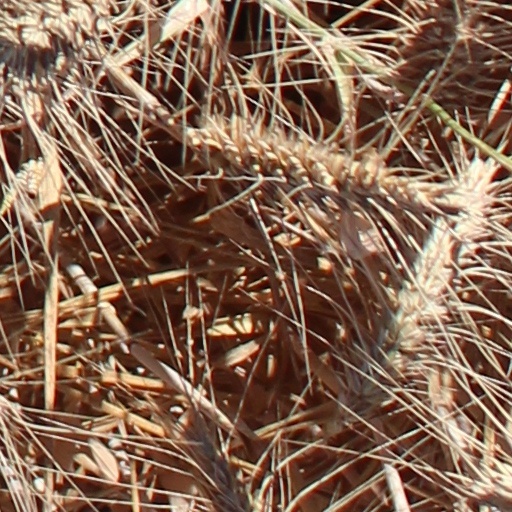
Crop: wheat